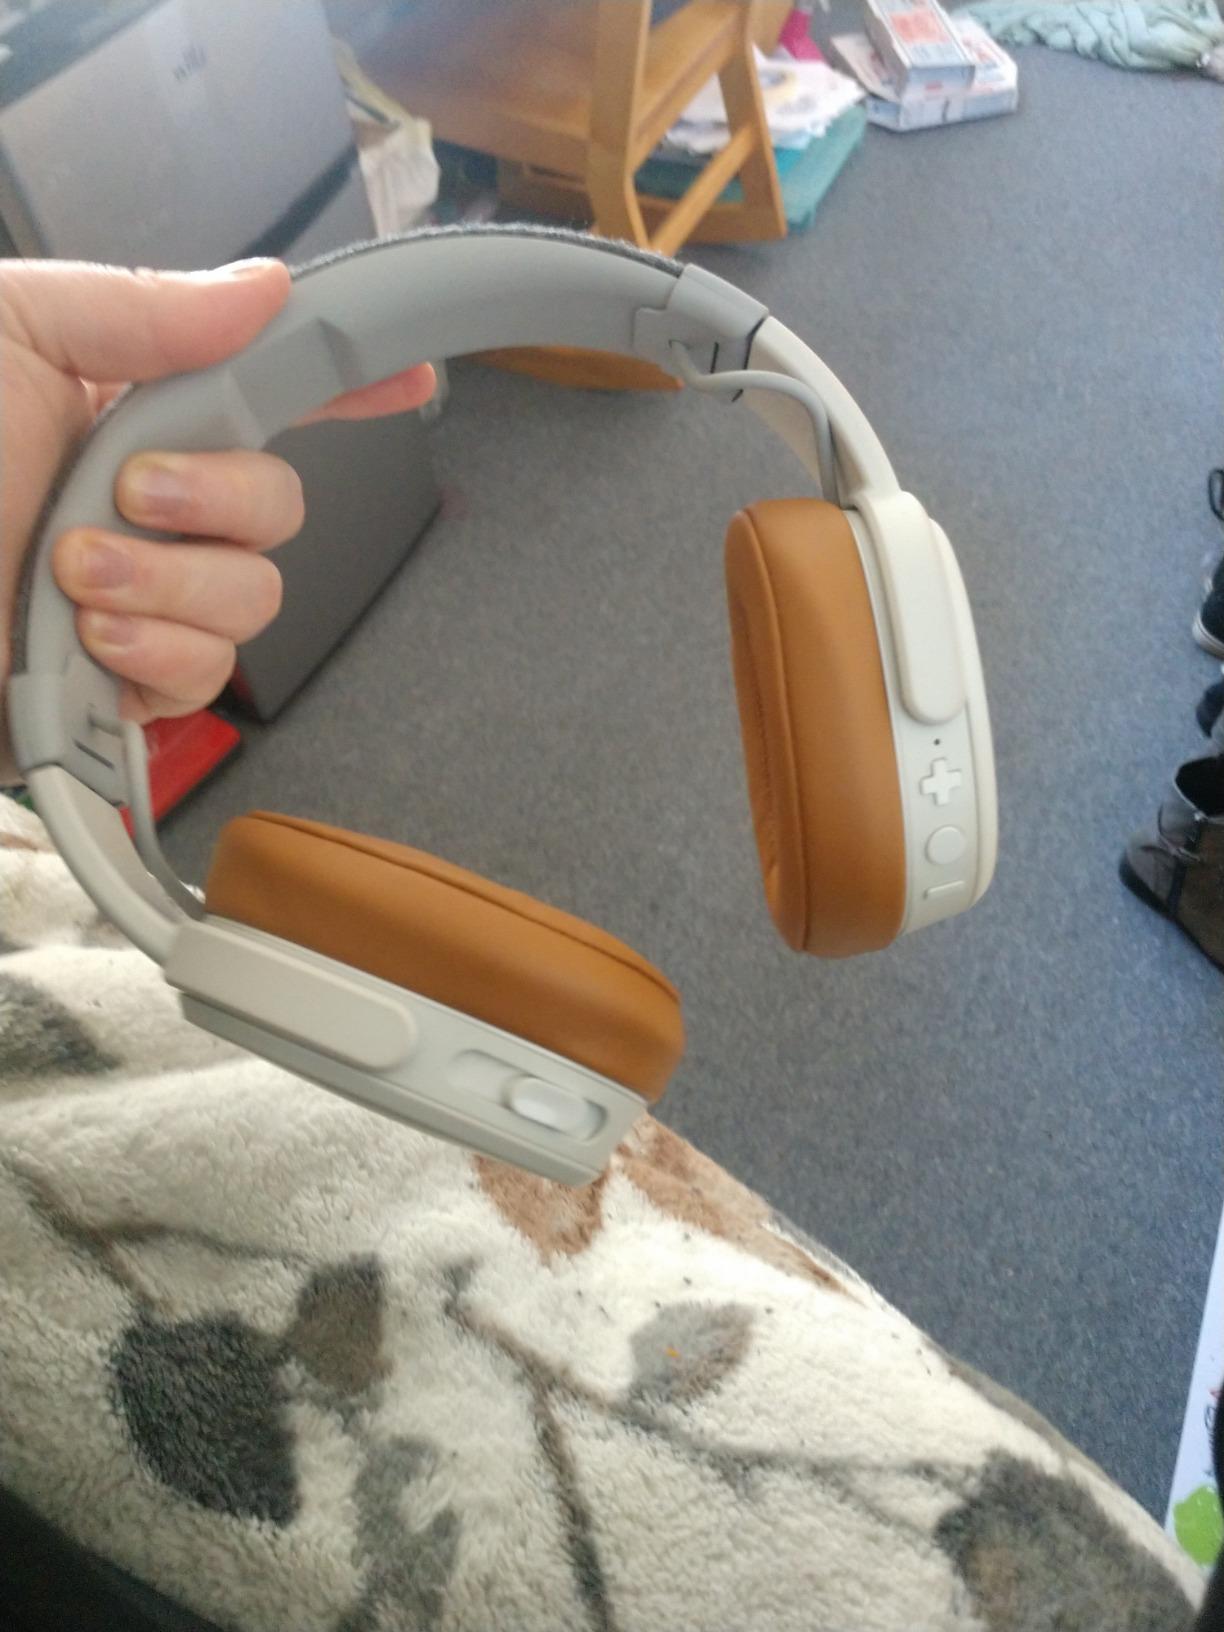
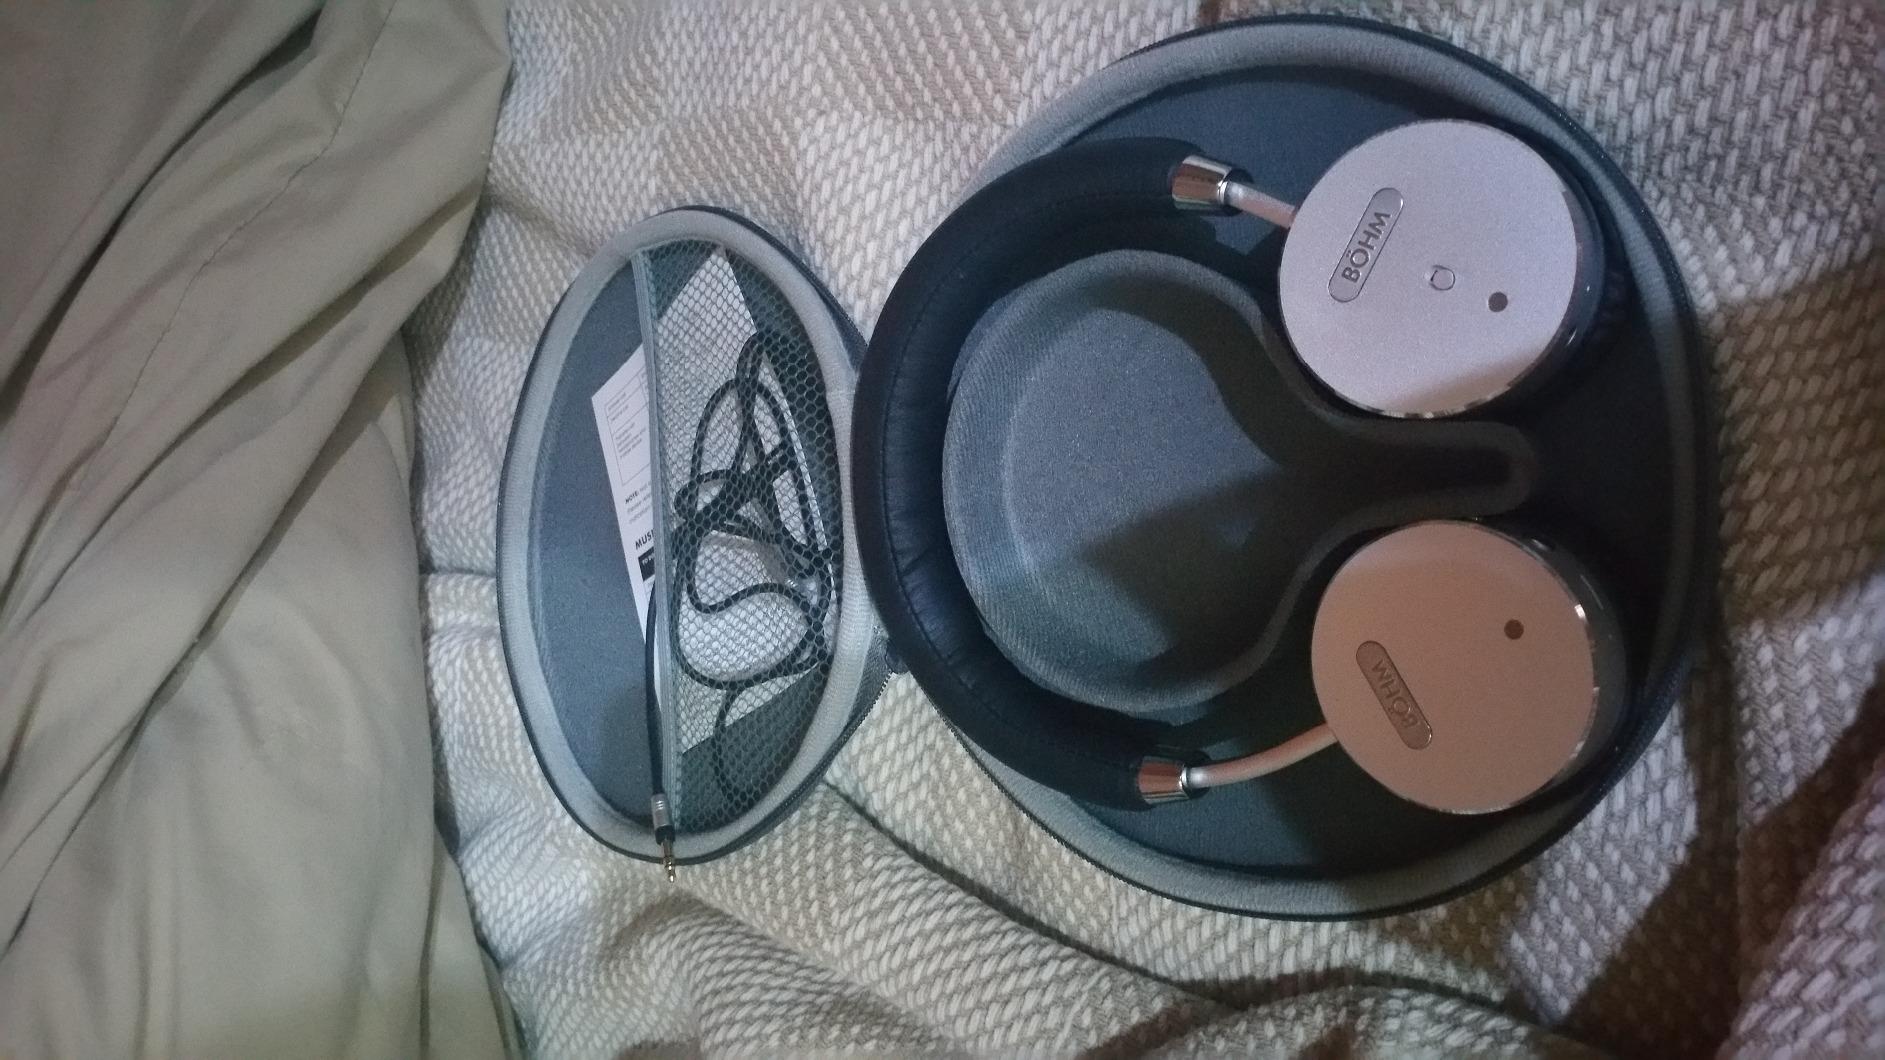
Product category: headphones
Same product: no